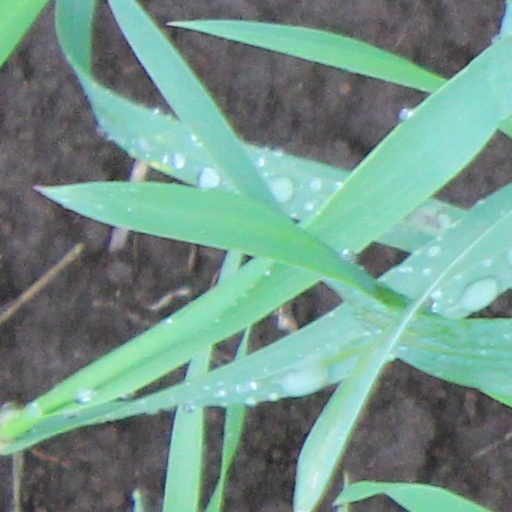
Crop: wheat